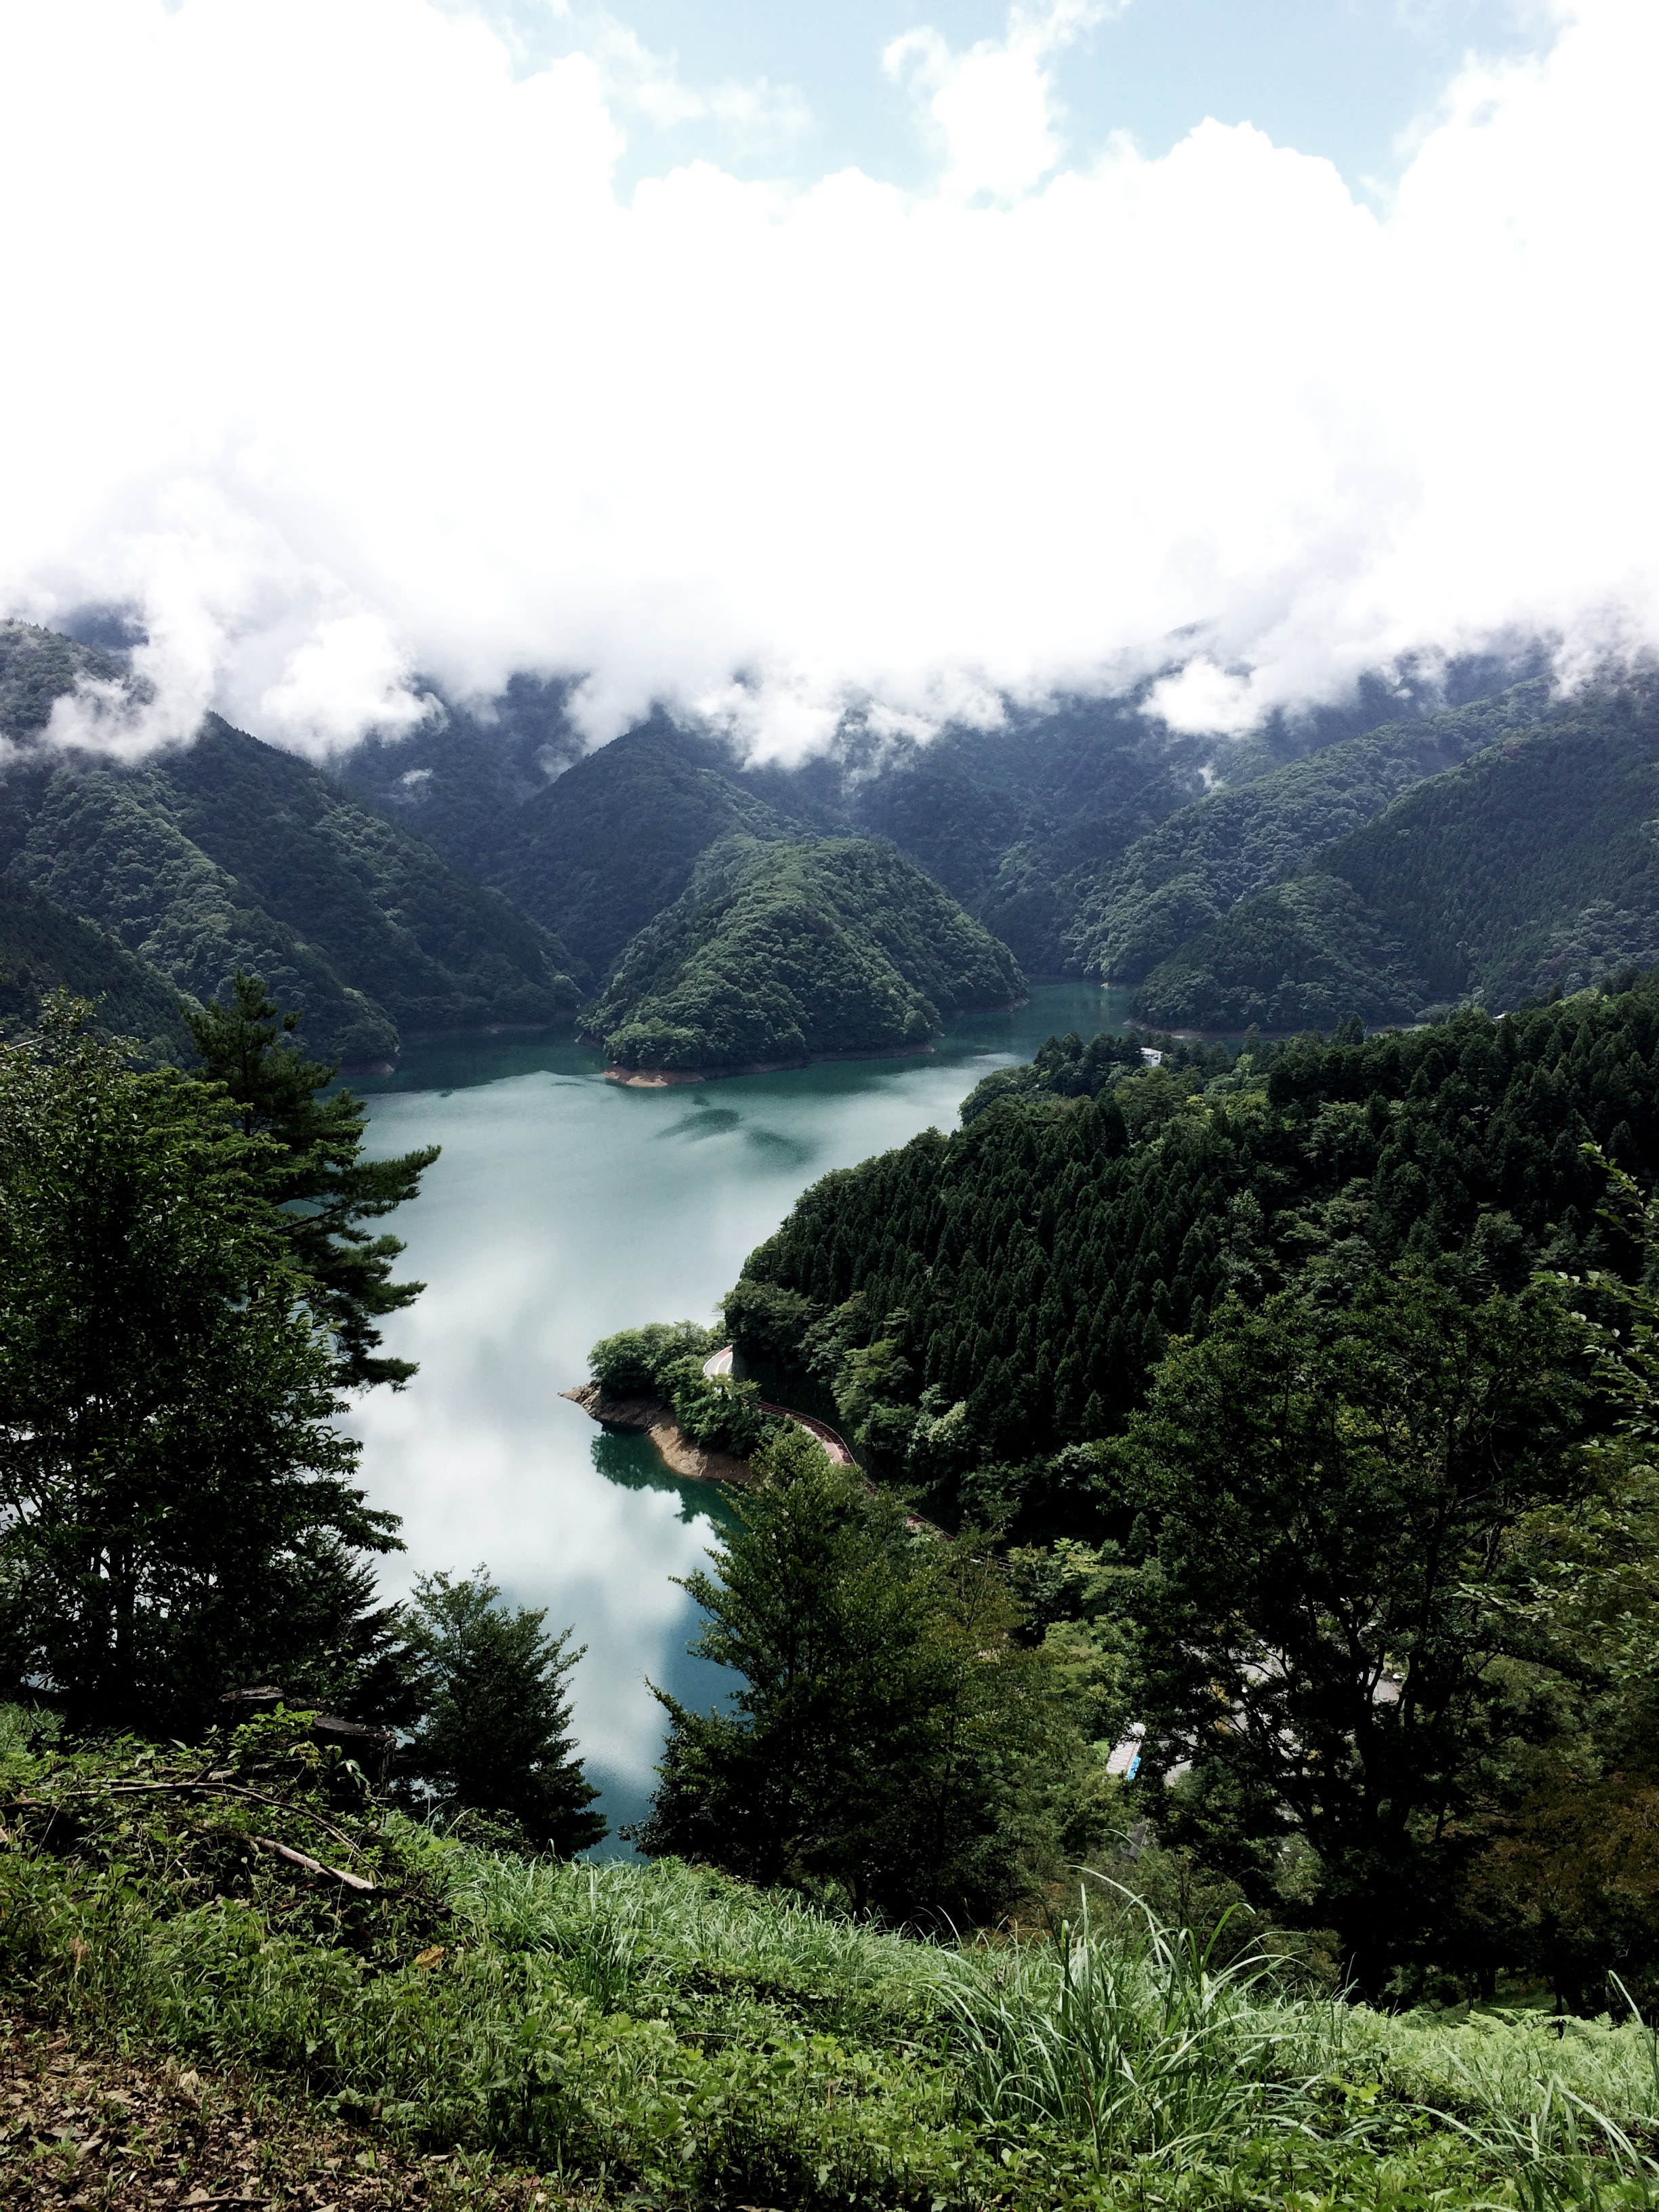
landscape, nature, forest, wilderness, mountain, hill, lake, river, valley, mountain range, fjord, reservoir, highland, ridge, rainforest, plateau, loch, water feature, landform, geographical feature, atmospheric phenomenon, mountainous landforms